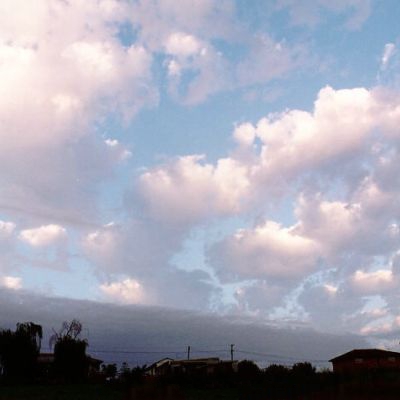
Cloud type: Stratocumulus (Sc)